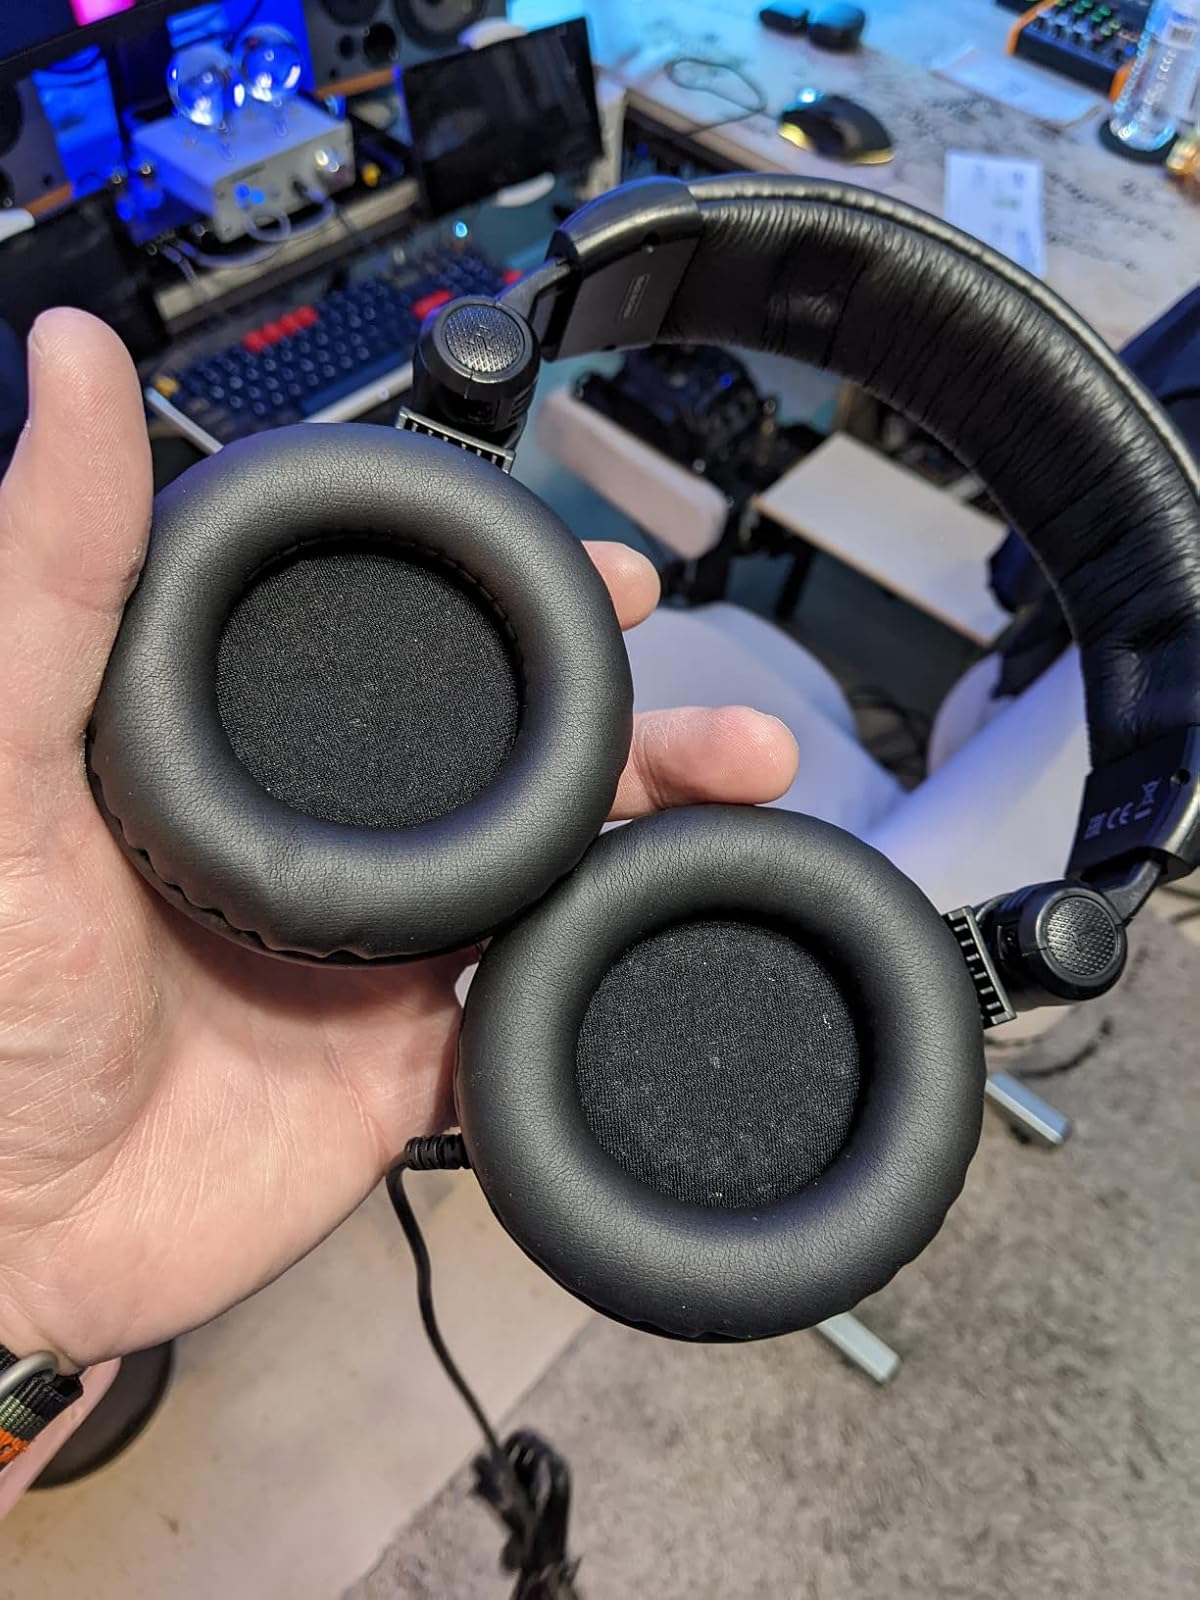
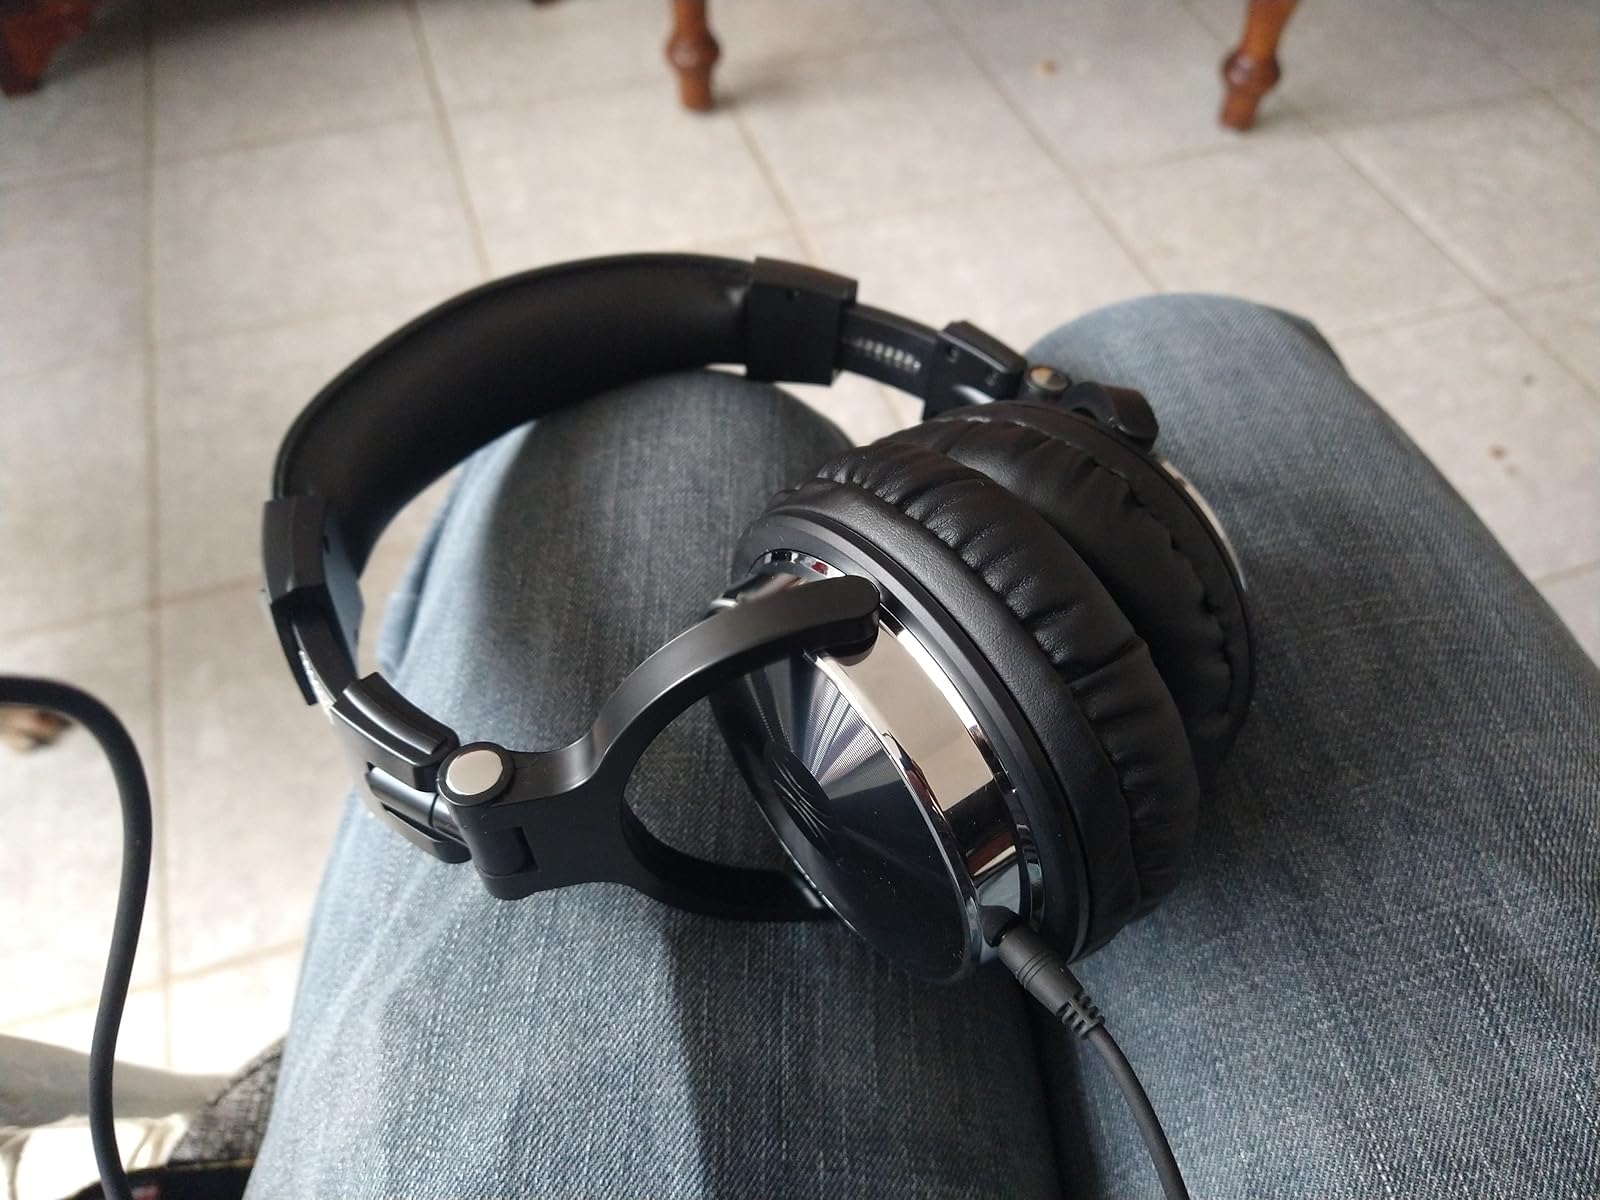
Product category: headphones
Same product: no